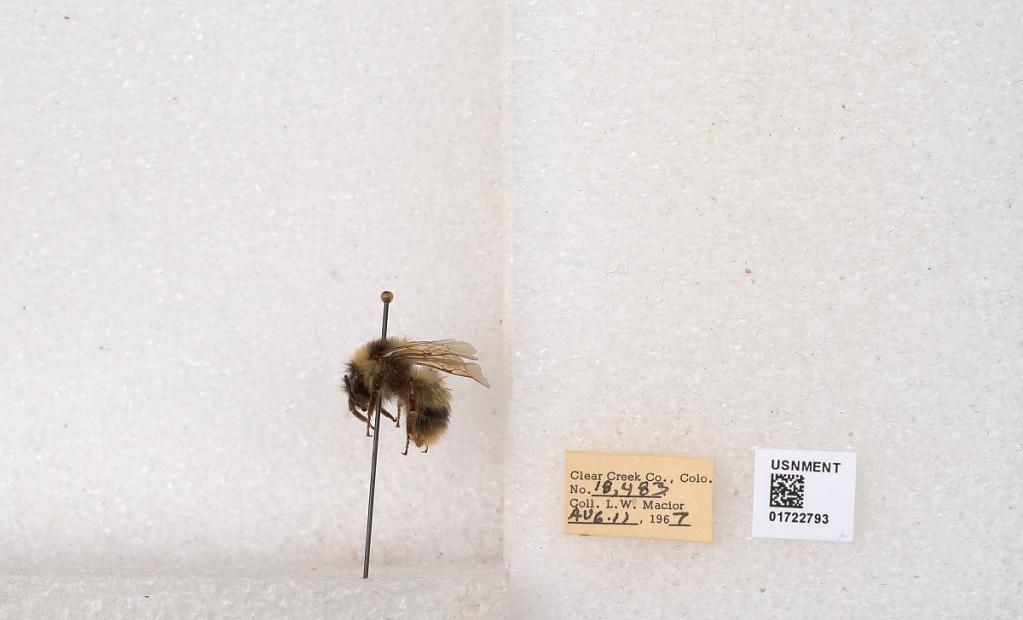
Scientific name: Bombus kirbyellus
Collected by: L. Macior
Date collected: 1967-8-11
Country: United States
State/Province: Colorado
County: Clear Creek
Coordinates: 39.6891, -105.644